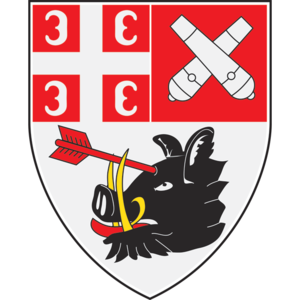
La Serbie, en incluant le Kosovo dont le statut est disputé, est divisée en 150 municipalités ou communes et 24 villes, qui constituent les unités fondamentales du gouvernement des collectivités territoriales. Cinq de ces villes, sont elles-mêmes divisées en plusieurs municipalités urbaines : Belgrade, Novi Sad, Niš, Kragujevac et Požarevac ; la Serbie compte ainsi 31 municipalités urbaines, 17 à Belgrade, 5 à Niš, 5 à Kragujevac, 2 à Novi Sad et 2 à Požarevac).
L'organisation territoriale de la République de Serbie est régie par la « loi sur l'organisation territoriale » adoptée par l'Assemblée nationale le 29 décembre 2007, loi qui, par la suite, a connu un certain nombre d'amendements. En 2011, la Serbie est constituée de provinces, de régions, de districts administratifs, de la Ville de Belgrade, de villes et de municipalités.
Les villes de Serbie sont définies par l'Institut de statistiques de la République de Serbie, qui répartit les localités en « localités urbaines »